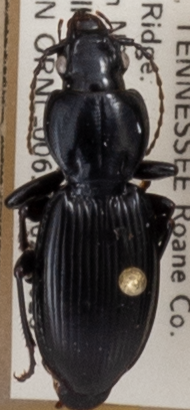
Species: Cyclotrachelus fucatus
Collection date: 2021-06-23
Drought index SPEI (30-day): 0.144
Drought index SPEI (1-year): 0.074
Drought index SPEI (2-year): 1.69